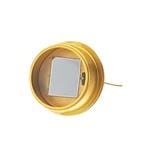
846-RD07
Photodiodes 3 mm diameter fully depleted, high energy radiation photodetector
Brand: Advanced Photonix
Category: Business & Industrial > Science & Laboratory > Laboratory Equipment > Spectrometer Accessories